Star Wars Customizable Card Game

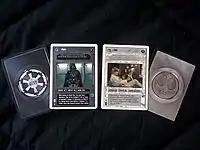
Dark and Light Side card fronts and backs; these two are character cards

Each game requires one player to play the light side of the Force while the other plays the dark side. In friendly play, a player can specialize in one side or the other, but for tournaments, players need both Dark and Light decks. This two-sided aspect is rare in customizable card games ( and Netrunner being the other notable examples). The action of the game occurs at various "Location" cards (both interstellar and planet-bound) familiar from the Star Wars Universe. Locations can be deployed as the game progresses; furthermore, most locations come in both Dark and Light-side versions, and an on-the-table location can be "converted" (changed to the other side) at any time. Most locations affect game play in some way; all also provide "Force icons", which represent the amount of "Force" a player can activate per turn.